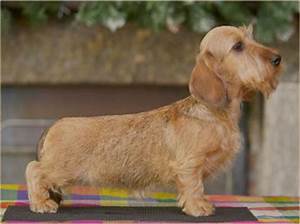
Label: cane